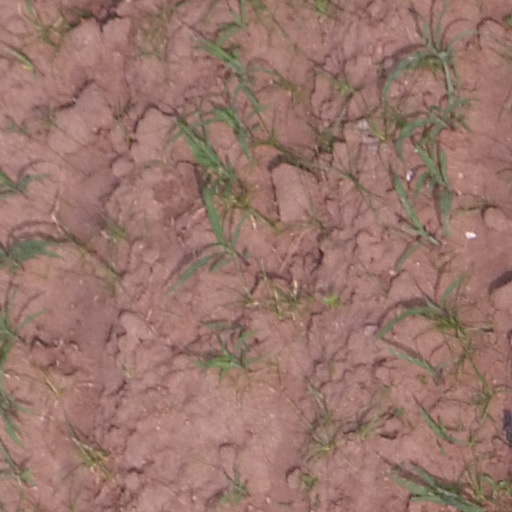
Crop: maize; corn